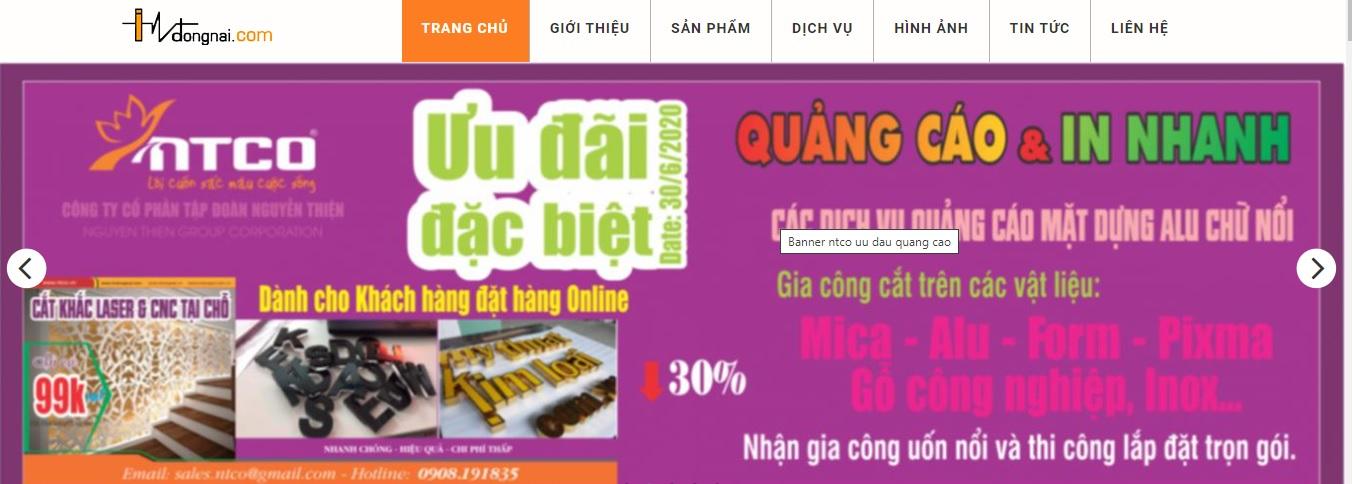
ở trên bài đăng quảng cáo có sự xuất hiện của một vài bức ảnh phía dưới góc trái